Lewis Waller

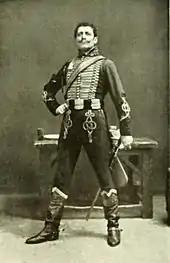
As Brigadier Gerard, 1906

After leaving Tree's company, Waller returned to management, and remained an actor-manager for the rest of his career. Although he loved playing Shakespeare, adding the roles of Romeo, Othello and Henry V to his repertoire, for commercial reasons he was best known as the star of swashbuckling romances. He was particularly identified with the title roles in the stage versions of Booth Tarkington's "Monsieur Beaucaire" and Arthur Conan Doyle's "Brigadier Gerard". He starred in a film of the latter in 1915.